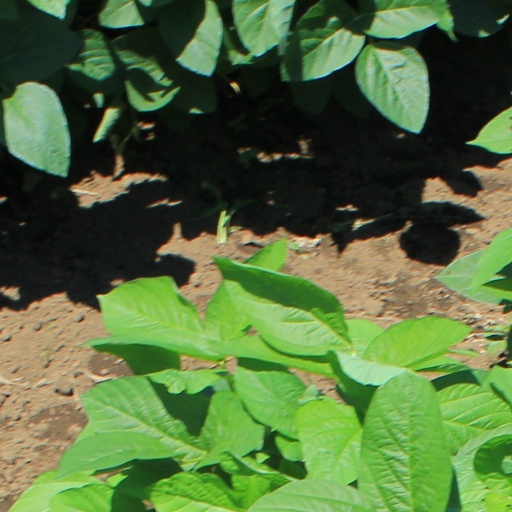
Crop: soybean